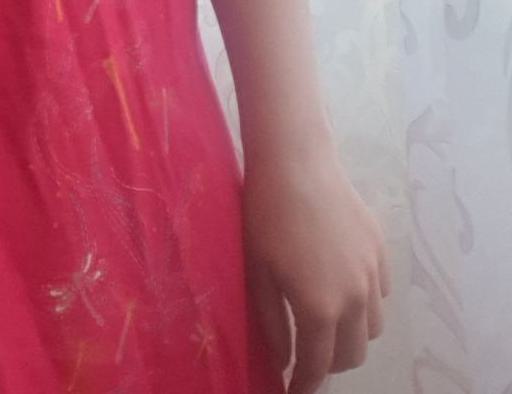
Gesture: no_gesture